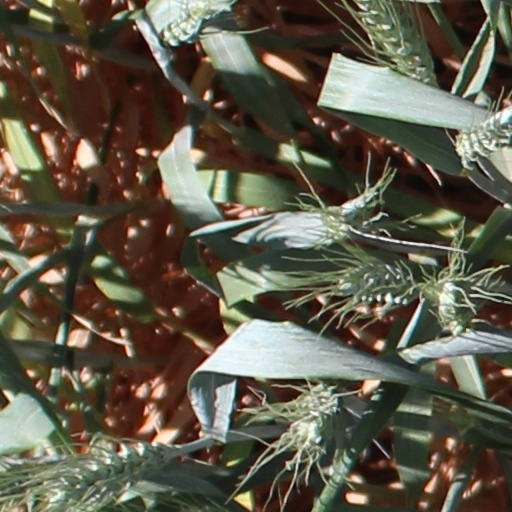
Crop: wheat